Bruce Babbitt

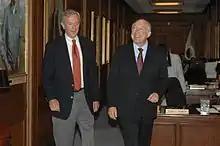
Babbitt with then–Secretary of the Interior Ken Salazar at the department's headquarters in Washington, D.C.

Babbitt took a job as chief counsel of the environmental litigation department of Latham & Watkins, an international law firm, after leaving the Department of the Interior. During his time at Latham & Watkins, Babbitt offended many environmentalists by taking on two clients trying to build large developments near the coastline. Babbitt defended both projects, one on Hearst Corporation land in central California and the other on the Ahmanson Ranch north of Los Angeles.